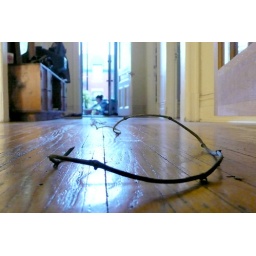
Longest plant in the house